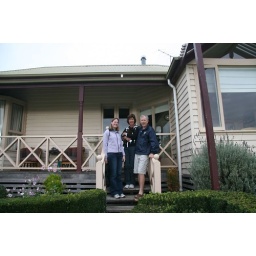
We spent Sunday night at Sue and Pete's house in Warrnambool (Sue is Frank's sister...from the bike club)